Question: What are two of the ladies wearing that one is not?
Tambaya: M e matan biyu suke sanye da?
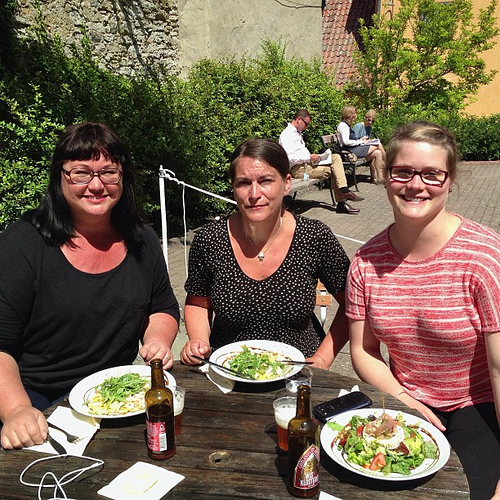
Answer: Eyeglasses.
Amsa: Tabarau.